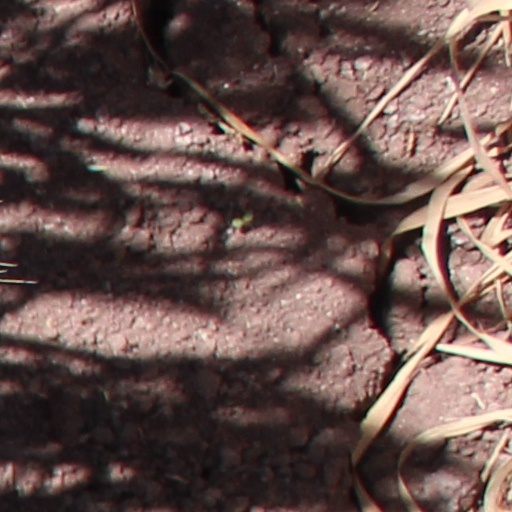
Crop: wheat